Hani Zurob

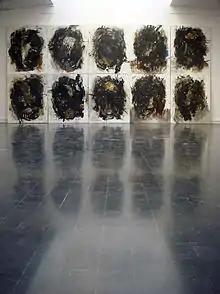
Hani Zurob's Standby exhibition at Gallery Crous Beaux-Arts in Paris (2008)

"His 2007 "Marbles" War' series (mixed media, acrylic, pigment and tar on canvas) is an exercise in self-criticism. The marbles refer to the game he played with friends during his childhood at the time of the first Intifada, but also to the various war games these same children are now playing as adults – now, marbles are no longer an innocent game, " wrote Harper's Bazaar Art Arabia.